Pejman Nouri

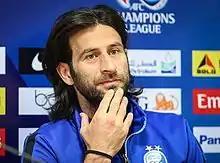
Norui in 2014

He plays as a center midfielder, but can also play as a defensive midfielder and even a left back. He is known for his hard work, stamina and dribbling. Also if he finds space, he will shoot from long range. He also poses a threat in free-kicks with his deft left-foot shots.